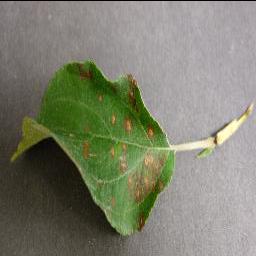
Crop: apple
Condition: cedar_rust